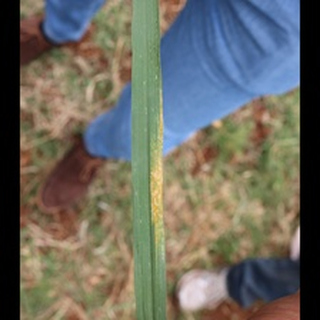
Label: wheat_black_rust